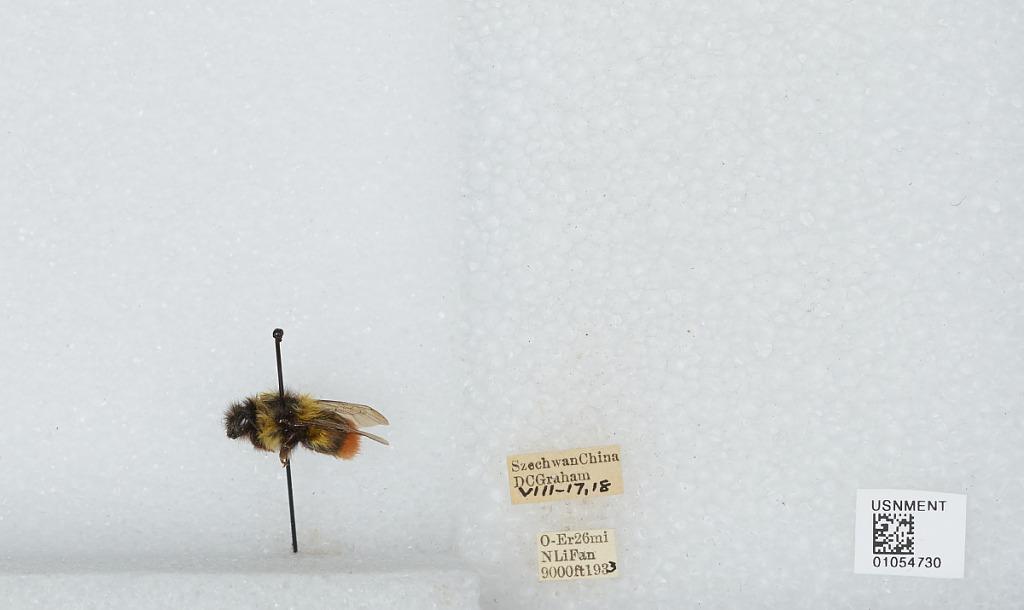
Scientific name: Bombus sp.
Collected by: D. Graham
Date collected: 1933--
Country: China
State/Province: Sichuan
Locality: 0-Er 26mi N Li Fan